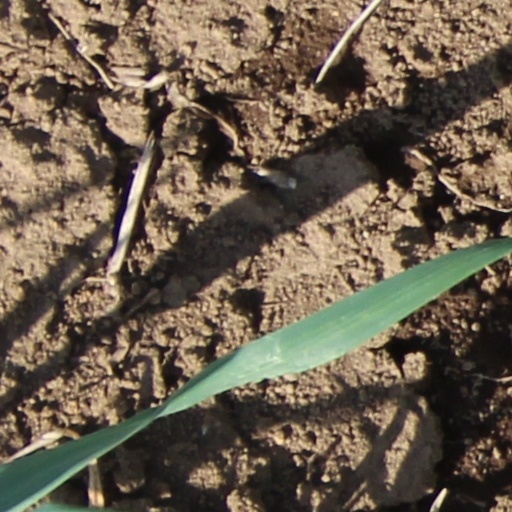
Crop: wheat